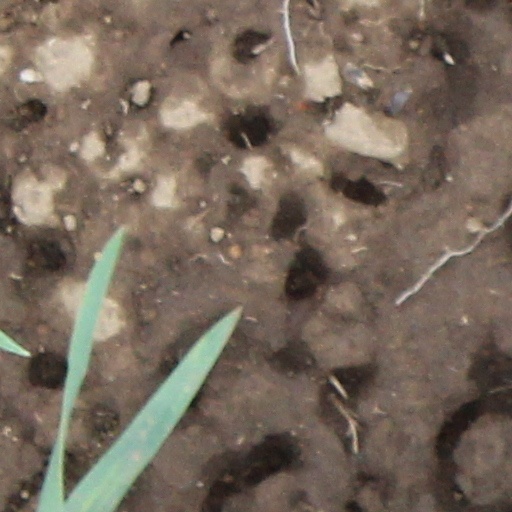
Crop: wheat